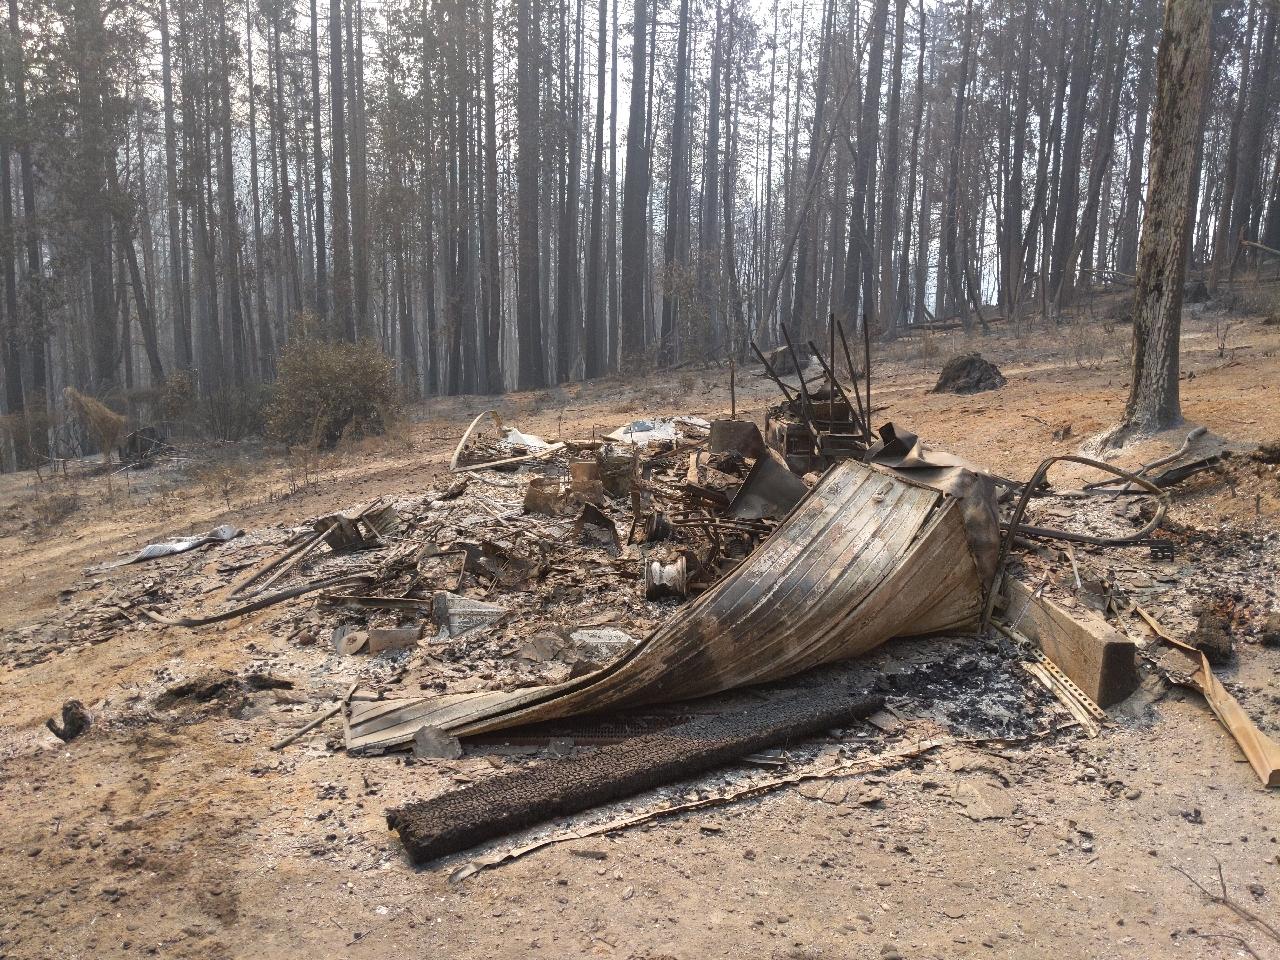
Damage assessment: destroyed